College health

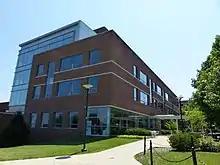
Pennsylvania State University Health Services

College health is a desired outcome created by a constellation of services, programs and policies directed at advancing the health and wellbeing of individuals enrolled in an institution of higher education, while also addressing and improving both population health and community health. Many colleges and universities worldwide apply both health promotion and health care as processes to achieve key performance indicators in college health. The variety of healthcare services provided by any one institution range from first aid stations employing a single nurse to large, accredited, multi-specialty ambulatory healthcare clinics with hundreds of employees. These services, programs and policies require a multidisciplinary team, the healthcare services alone include physicians, physician assistants, administrators, nurses, nurse practitioners, mental health professionals, health educators, athletic trainers, dietitians and nutritionists, and pharmacists. Some of the healthcare services extend to include massage therapists and other holistic health care professionals. While currently changing, the vast majority of college health services are set up as cost centers or service units rather than as parts of academic departments or health care delivery enterprises.